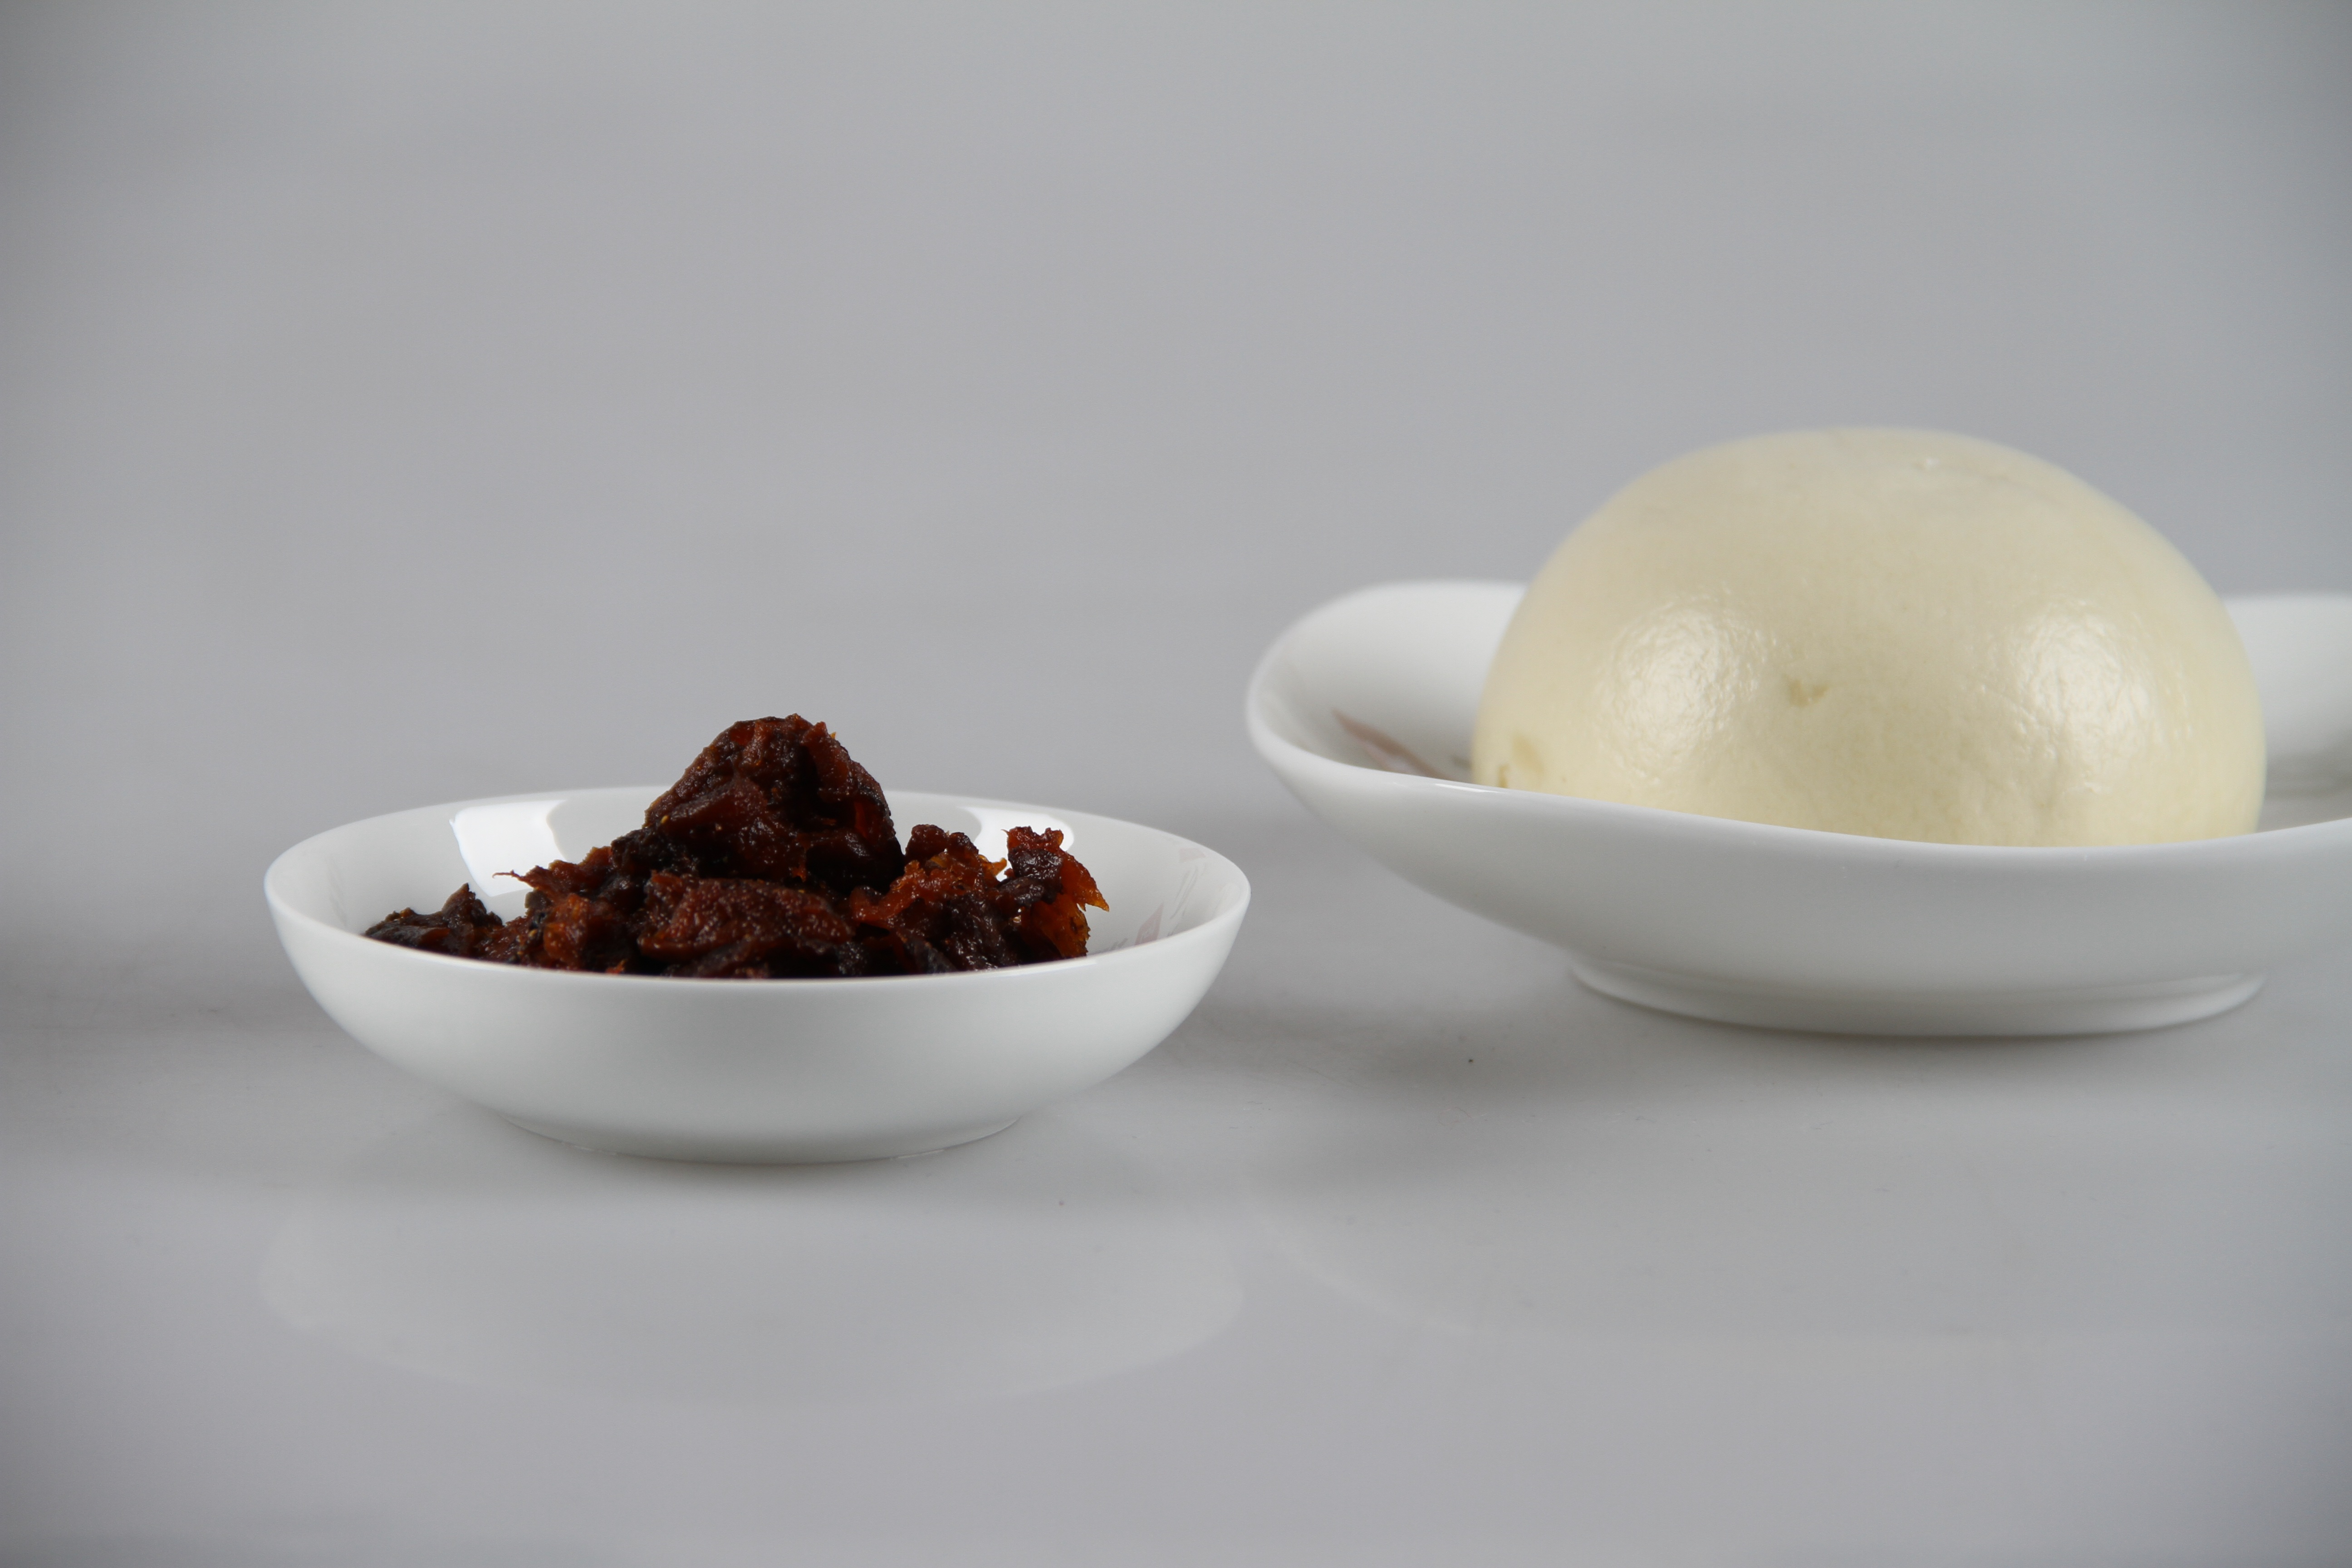
fruit, dish, meal, food, produce, breakfast, gourmet, dessert, cuisine, flavor, pudding, shredded mushrooms, plate loaded